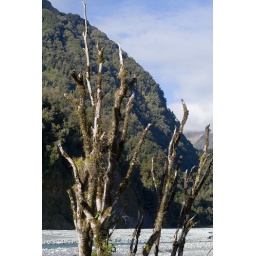
Trees in the river bed